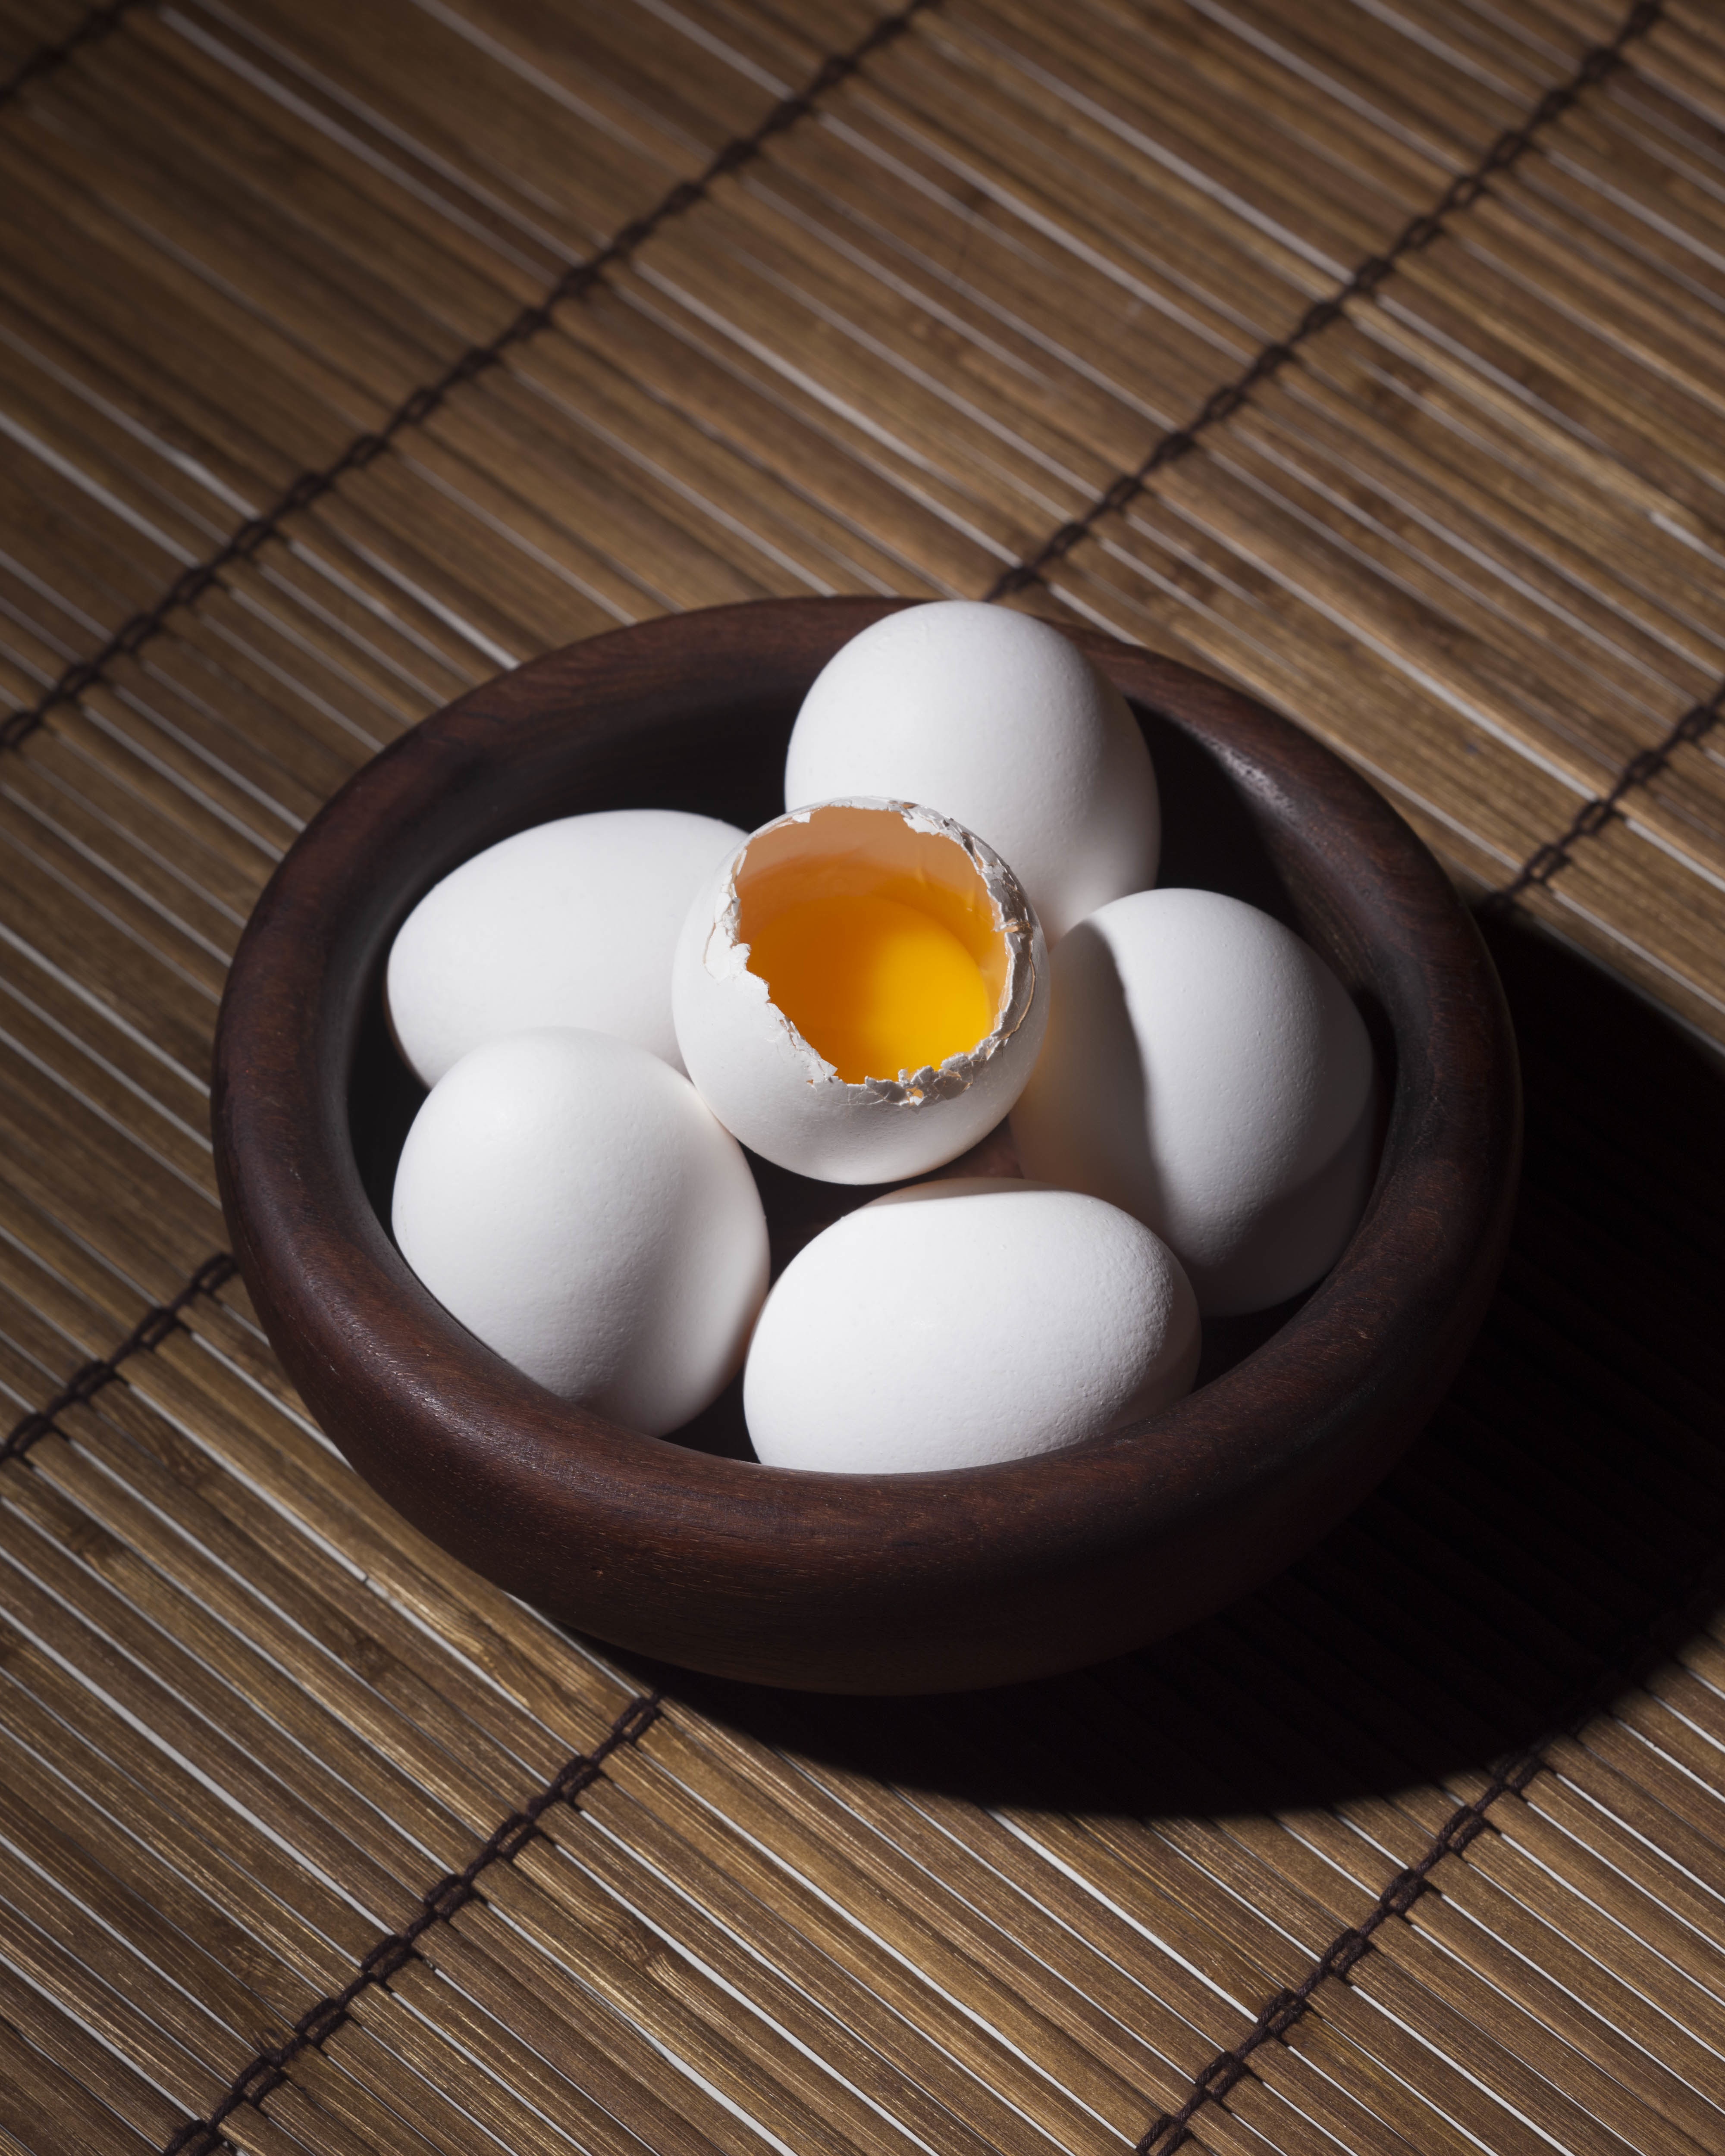
table, cup, bowl, food, fresh, dessert, coffee cup, egg, eggs, flavor